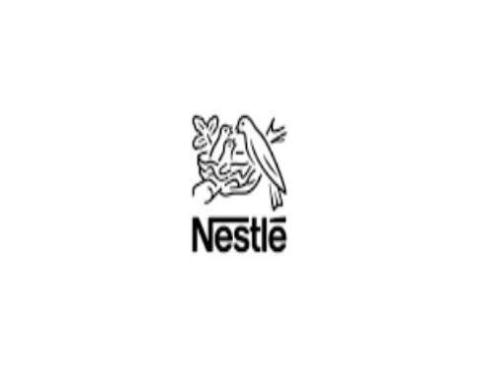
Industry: Food